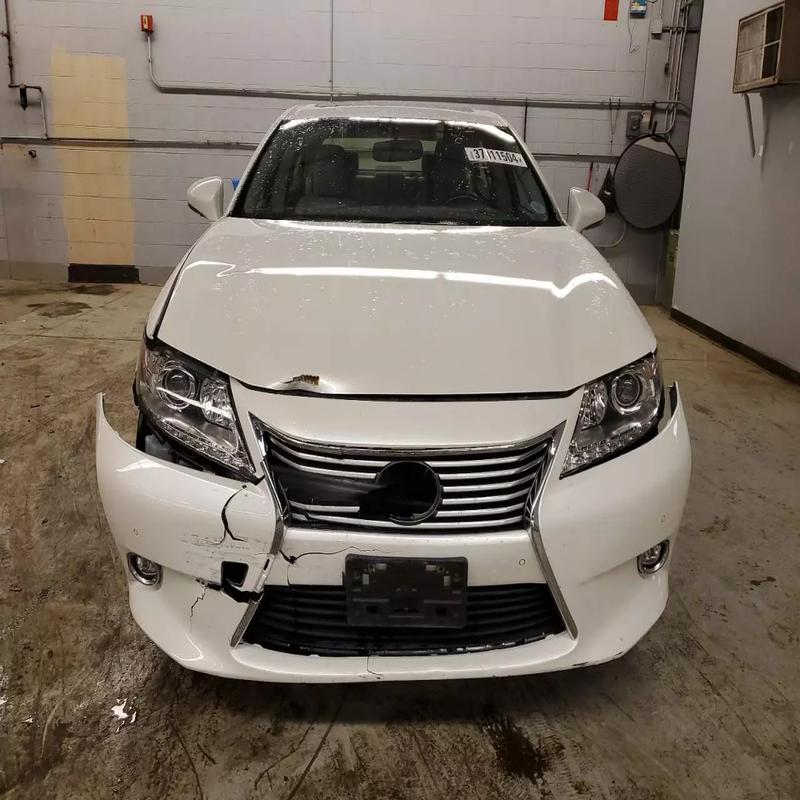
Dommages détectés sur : plaque d'immatriculation avant, pare-choc avant, feu avant droit, feu avant gauche, capot, aile avant droite, aile avant gauche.
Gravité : majeur